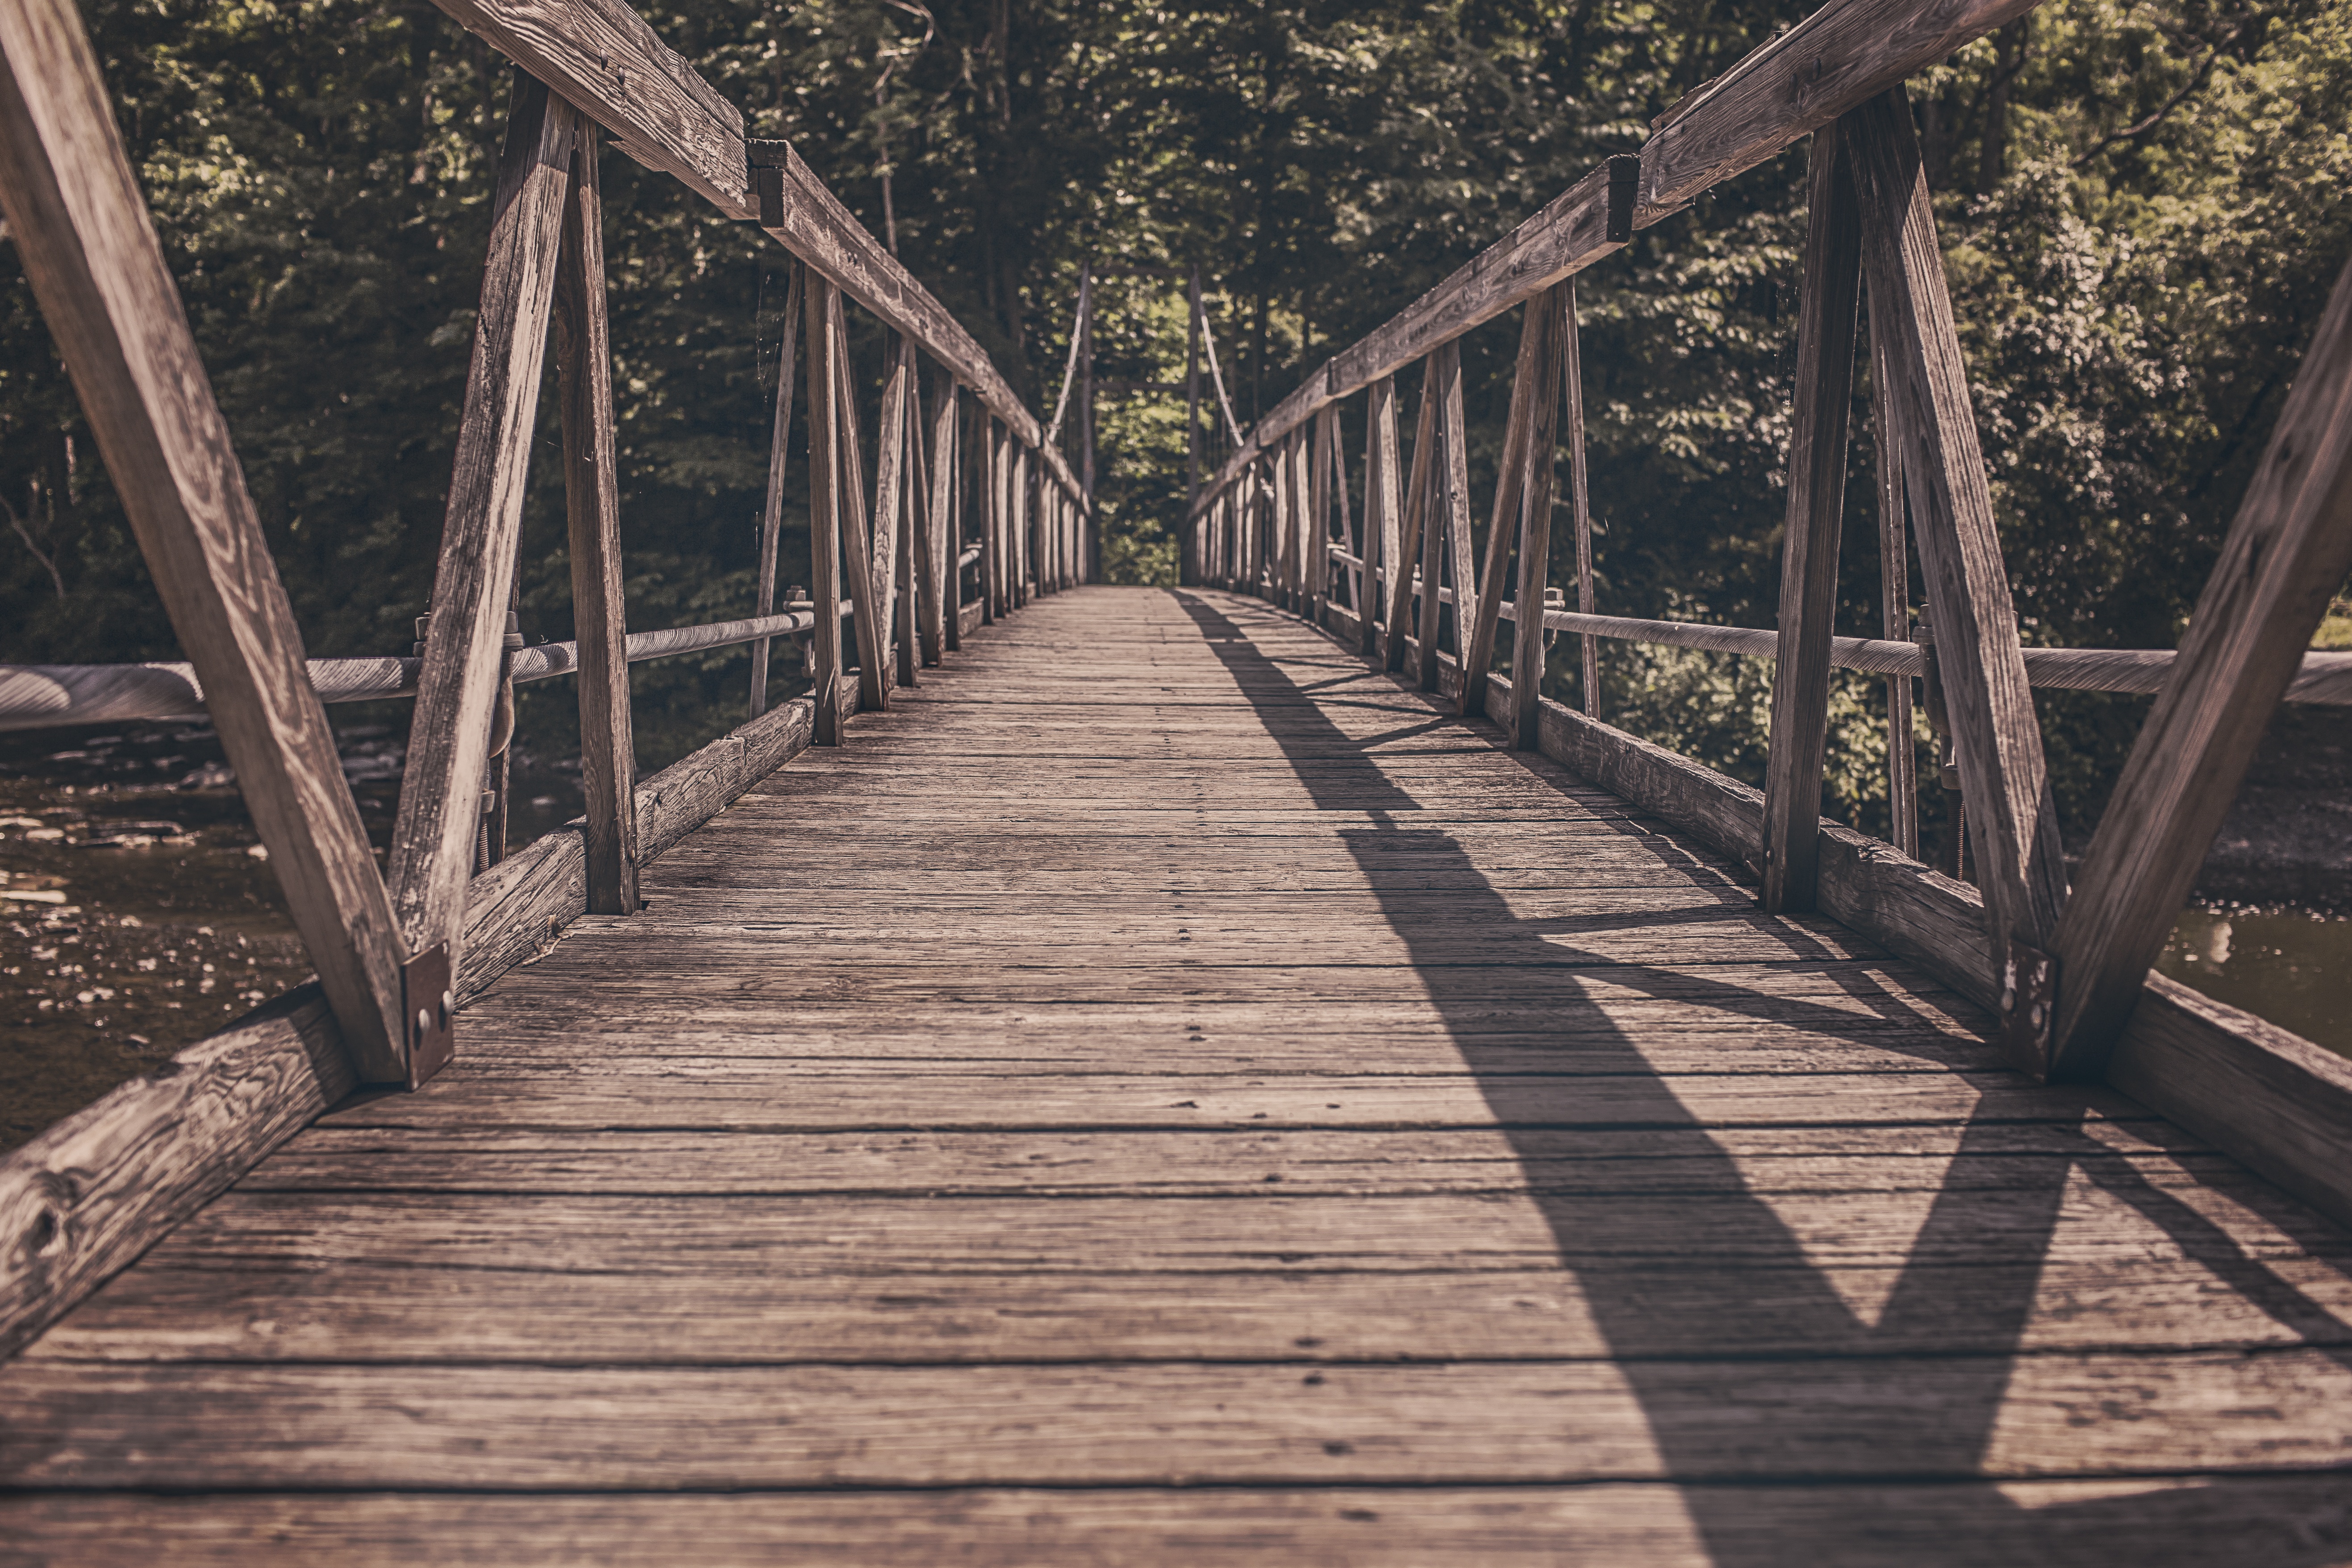
water, nature, pathway, boardwalk, wood, track, hiking, bridge, old, walkway, grunge, trees, outdoors, trekking, wooden, symmetry, footbridge, nonbuilding structure